Restinga da Marambaia

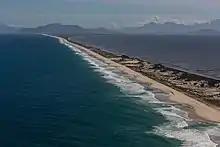
Aerial view of Restinga da Marambaia.

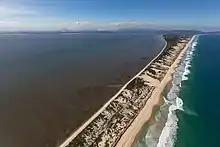
Aerial view of Restinga da Marambaia. Rio de Janeiro - Brazil.

The Restinga da Marambaia is a restinga in the coast of the Brazilian state of Rio de Janeiro. It is 42 km long and separates Sepetiba Bay from the Atlantic Ocean, being a part of the municipalities of Rio de Janeiro, Itaguaí and Mangaratiba.